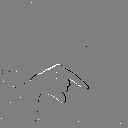
ASL letter: q